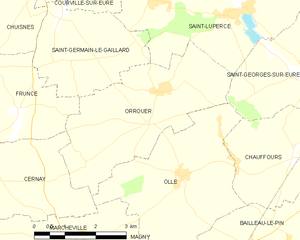
Carte d'Orrouer et des communes limitrophes.
Orrouer est une commune française située dans le département d'Eure-et-Loir en région Centre-Val de Loire.